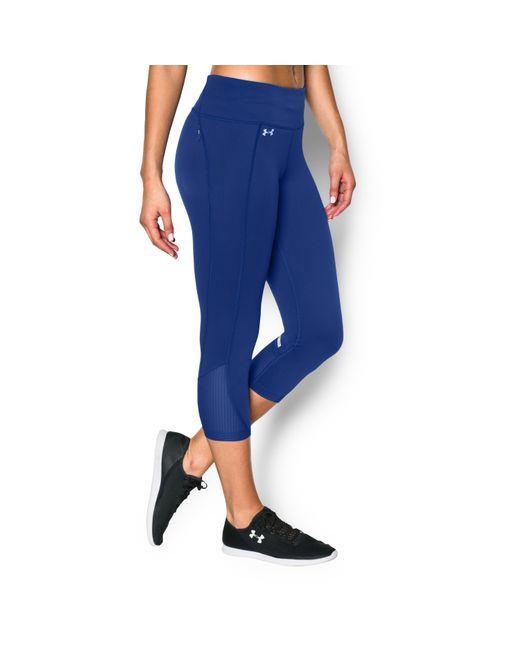
dunkelblaue einfarbige Fliege von gym Capri für Damen von under armour